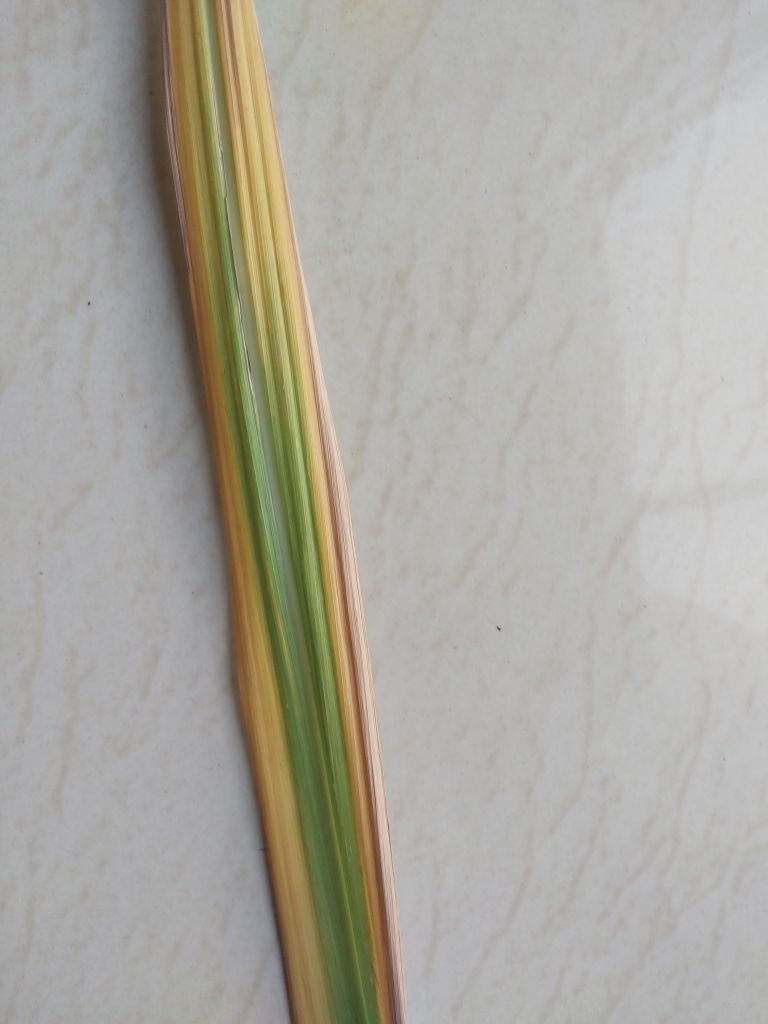
Label: Yellow Leaf